Pendle Hill, New South Wales

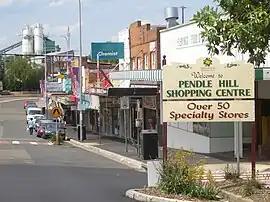
Pendle Hill shopping centre in 2007

Pendle Hill is a suburb of Sydney, in the state of New South Wales, Australia. Pendle Hill is located 29 kilometres west of the Sydney central business district, in the local government areas of Cumberland Council and City of Parramatta and is part of the Greater Western Sydney region.